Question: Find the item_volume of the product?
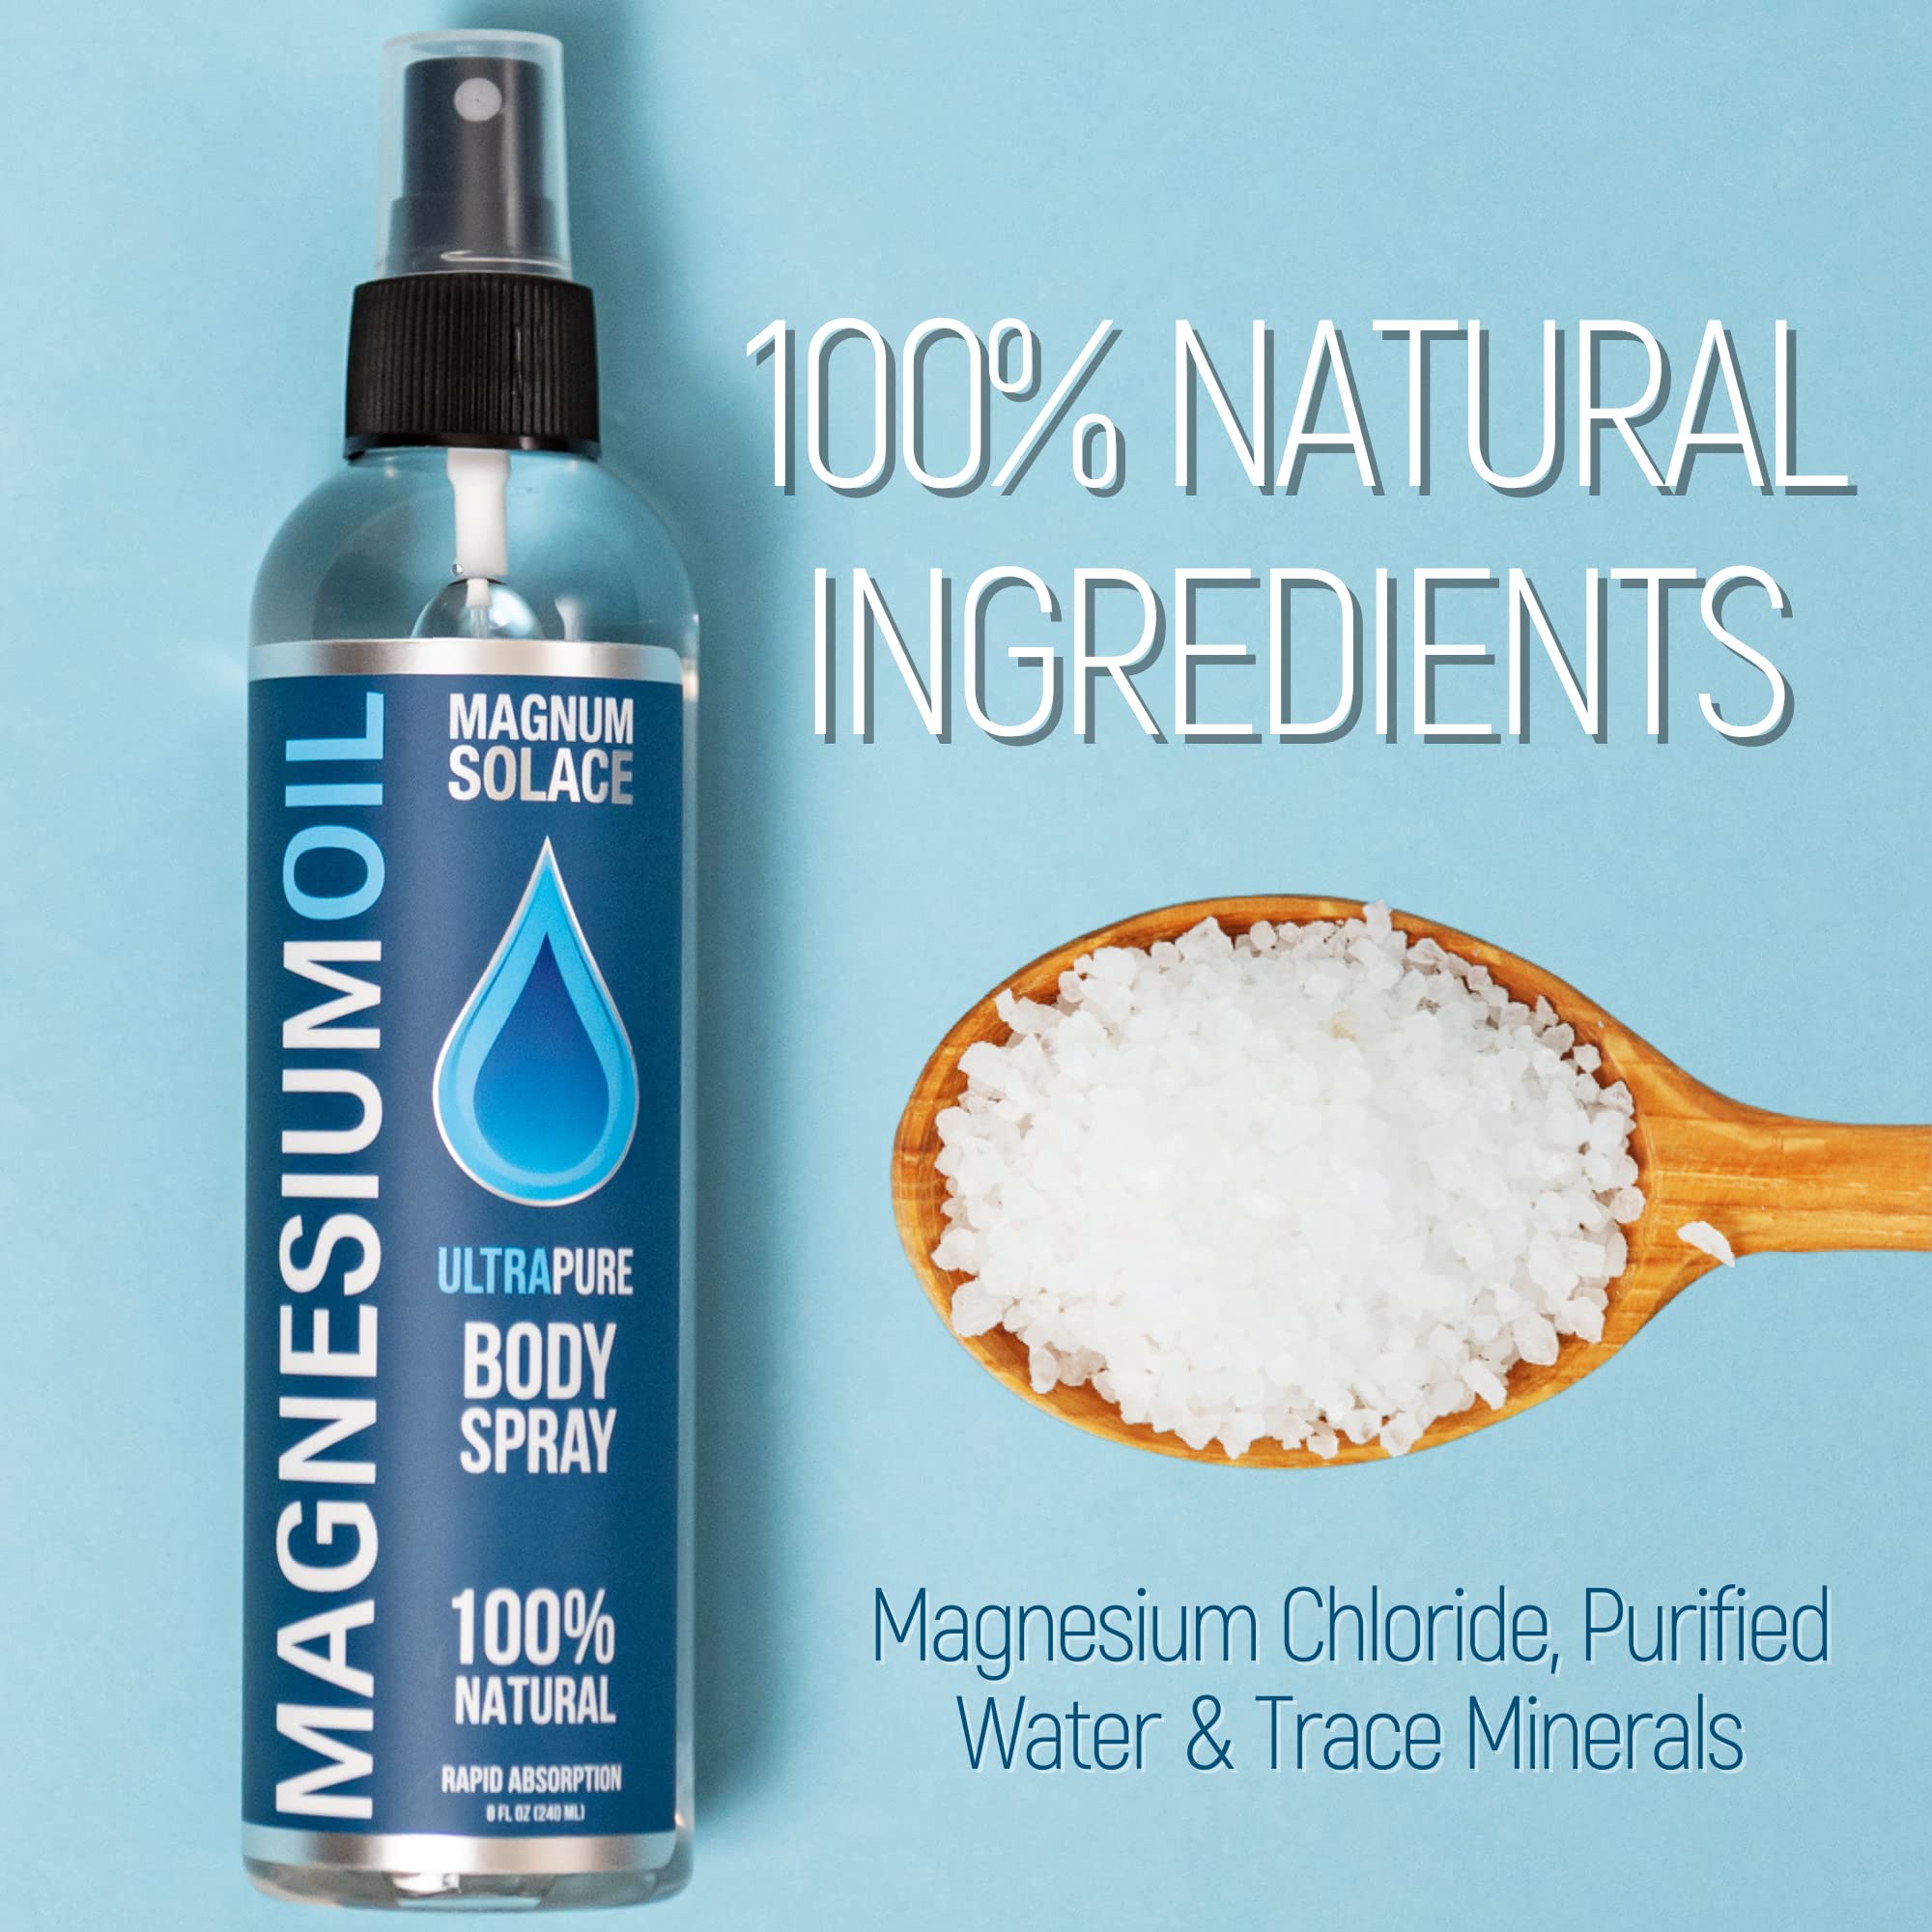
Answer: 8.0 fluid ounce